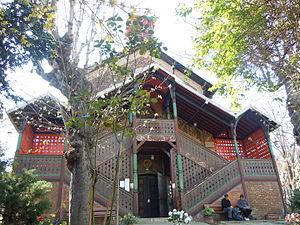
Façade de l'Église Saint-Serge
Alexandre Schmemann est l'un des plus importants théologiens orthodoxes du XXᵉ siècle.